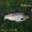
Label: trout